Down by Law (film)

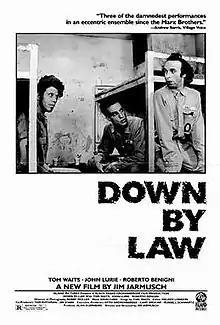
Promotional poster

Down by Law (Italian: Daunbailò) is a 1986 American independent neo-beat noir comedy film. It was written and directed by Jim Jarmusch, and stars Tom Waits, John Lurie, and Roberto Benigni (in his first American film role).